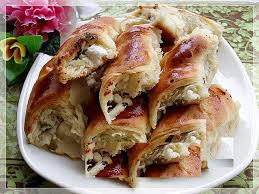
Yemek: borek